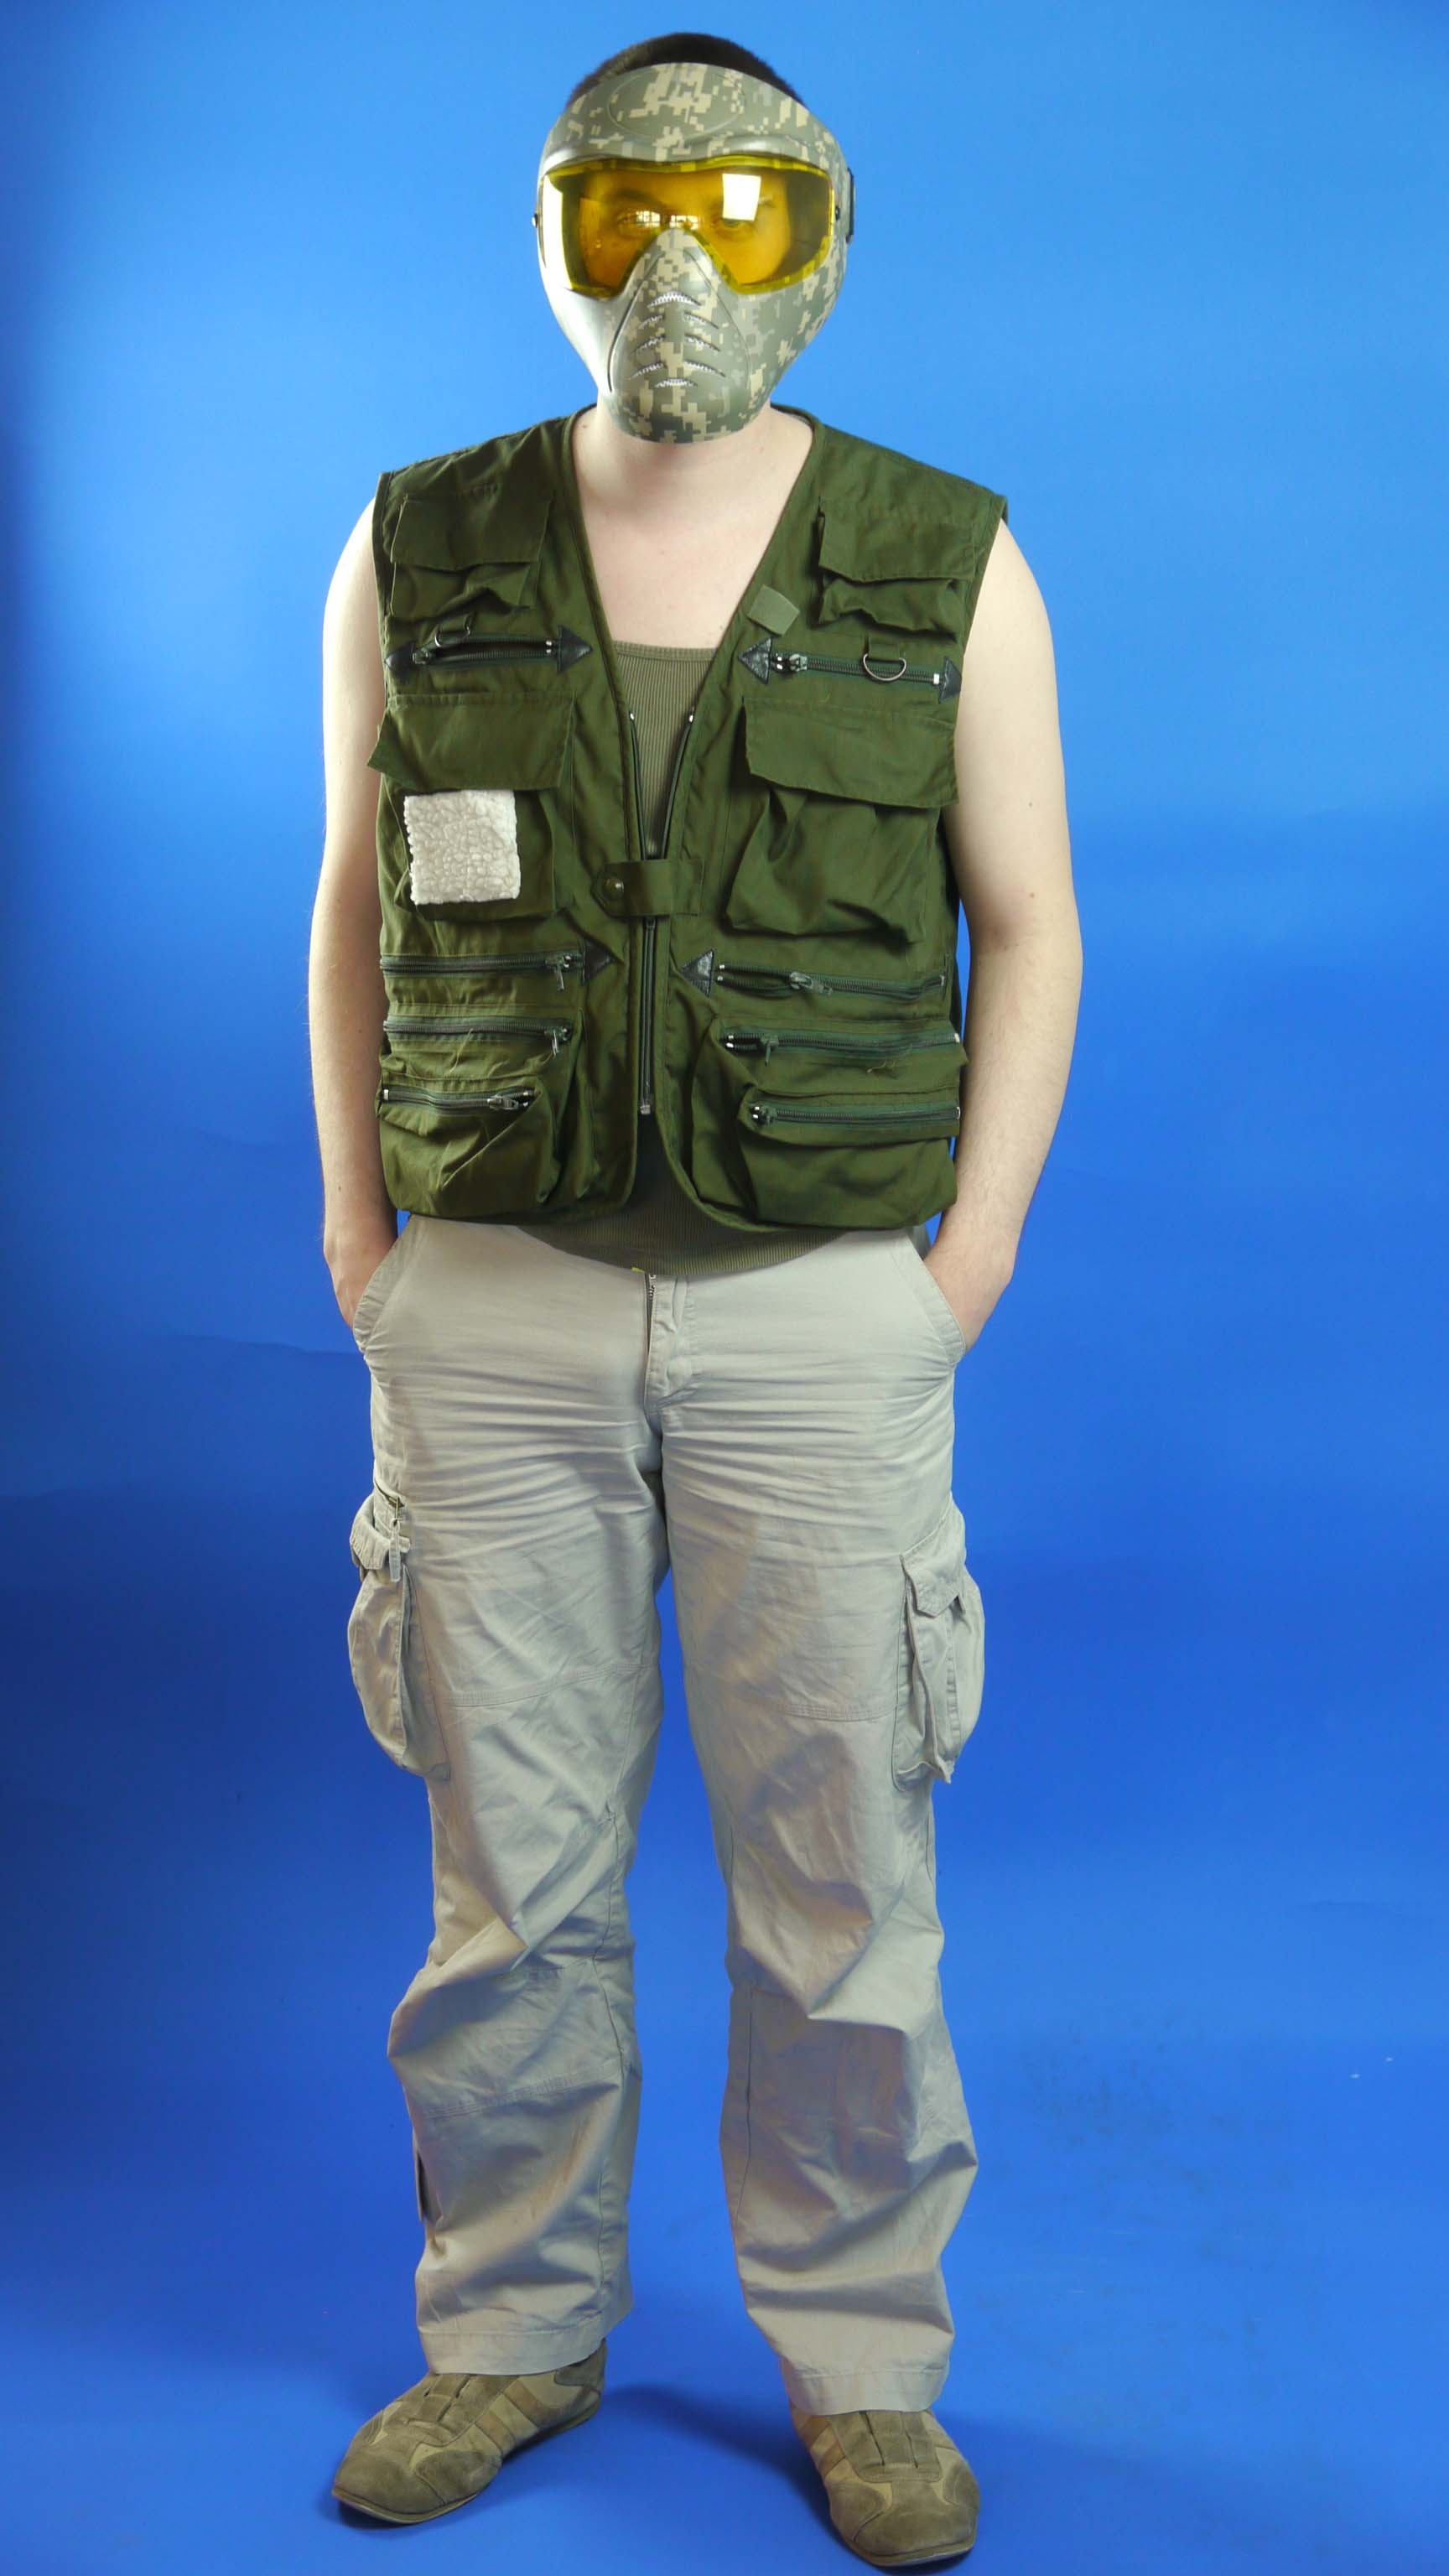
man, game, boy, military, soldier, army, blue, clothing, war, background, uniform, character, brave, men in uniform, recruited by the army, military officer, military person